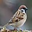
Label: bird